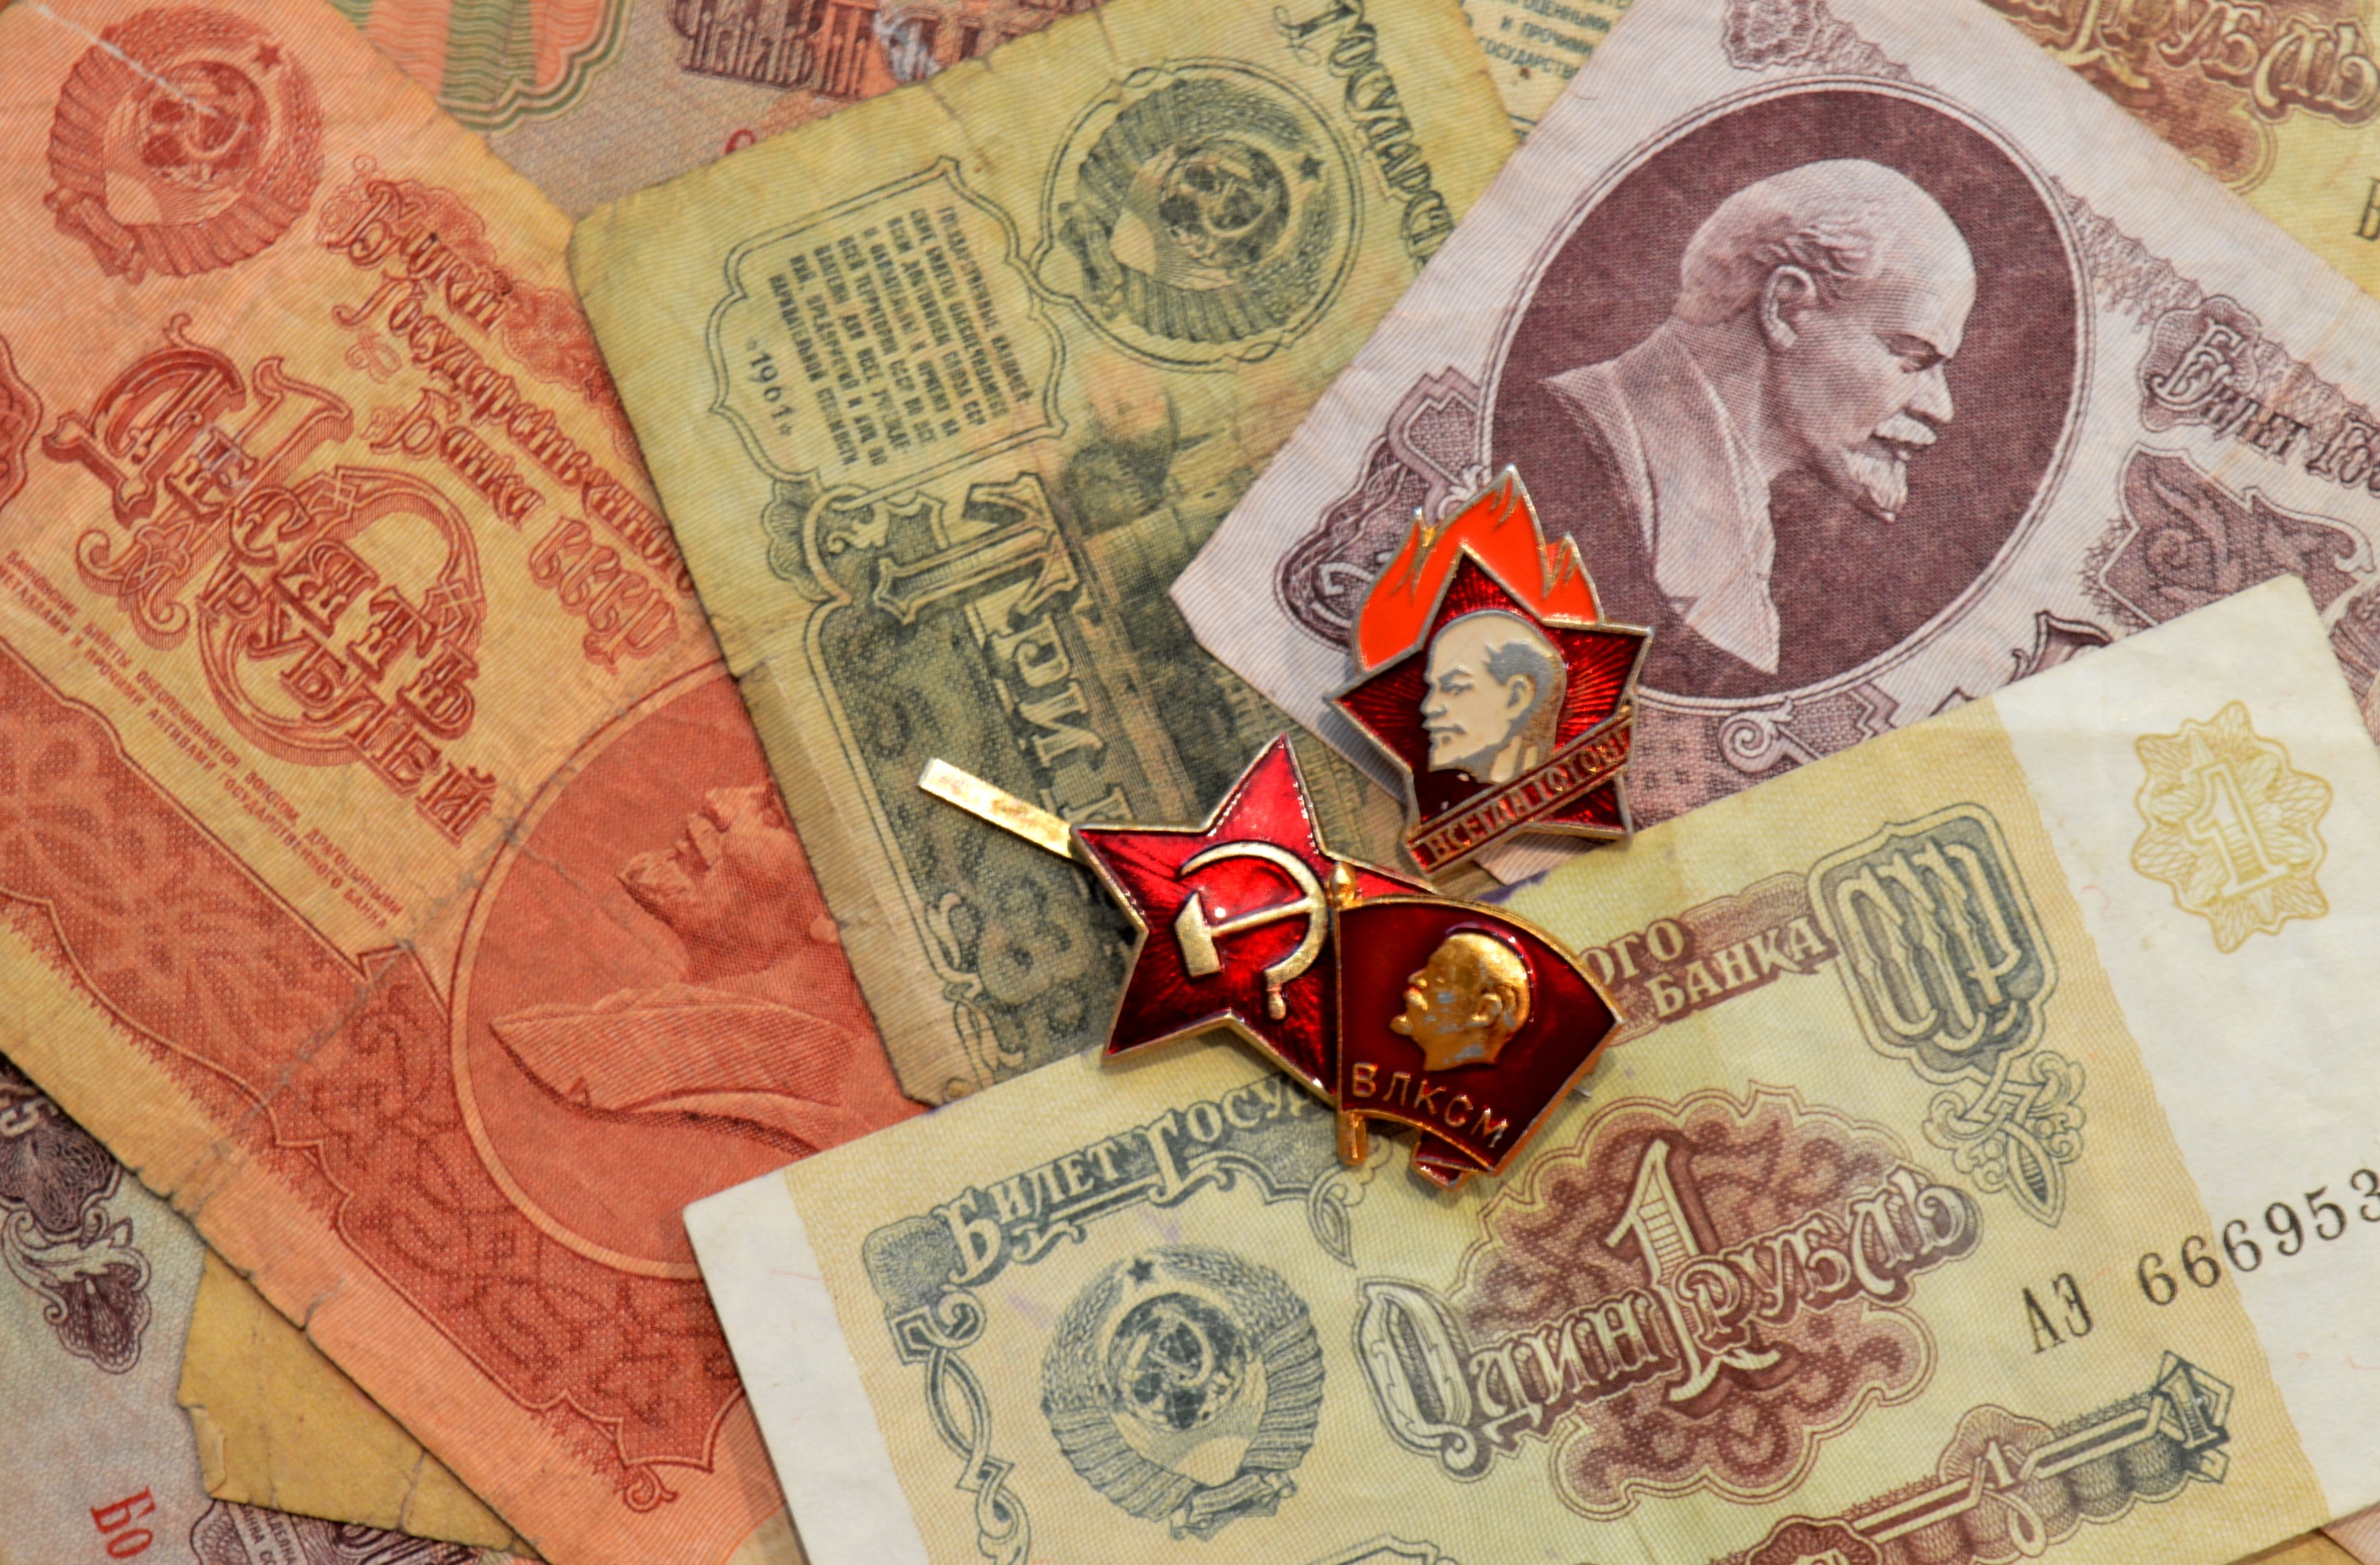
money, paper, material, cash, currency, pioneer, the soviet union, banknote, money handling, soviet money, soviet icons